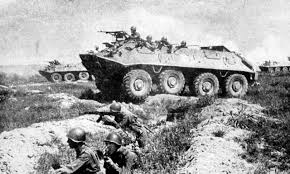
Label: BTR-60